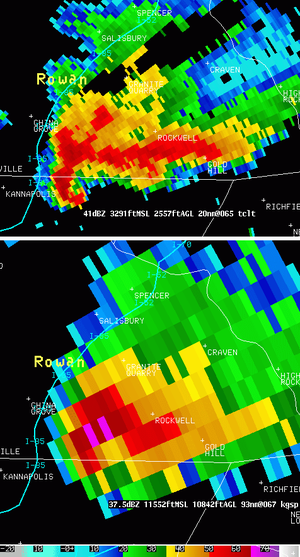
Un radar météorologique Doppler d’aéroport ou TDWR est un radar météorologique Doppler détectant les précipitations et les cisaillements de vent, installé sur un aéroport pour la sécurité du trafic aérien. Les radars TDWR ont été conçus à la fin des années 1980 aux États-Unis où une cinquantaine sont installés sur les principaux aéroports. D'autres ont été installés à Hong Kong et dans d'autres pays.
Un radar météorologique est un type de radar utilisé en météorologie pour repérer les précipitations, calculer leur déplacement et déterminer leur type. La structure tridimensionnelle des données obtenues permet également d'inférer les mouvements des précipitations dans les nuages et ainsi de repérer ceux qui pourraient causer des dommages. Enfin, en se servant des précipitations comme traceurs, on peut en déduire la direction radiale et la vitesse des vents dans la basse atmosphère.